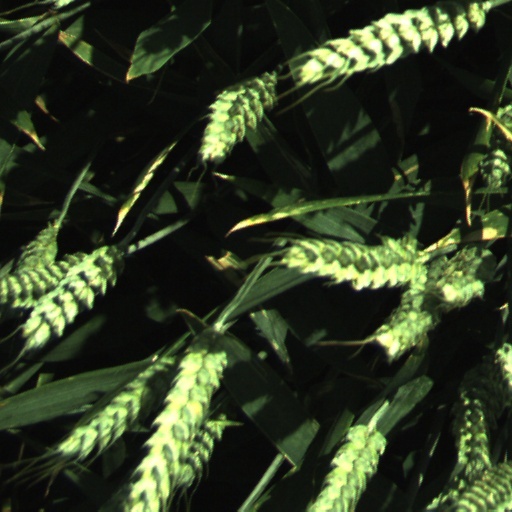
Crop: wheat